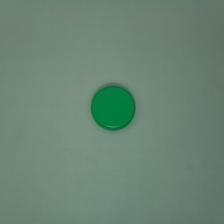
Color: green
Cap type: standard cap